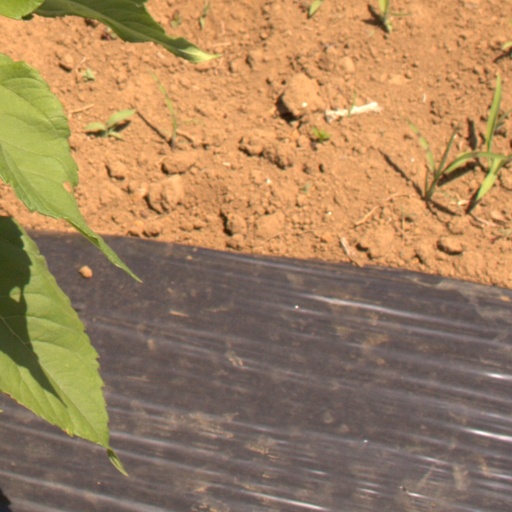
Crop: Jerusalem artichoke